Iraqi Ground Forces

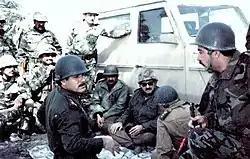
Iraqi commanders discussing strategy on the battlefront, 1986. Wafiq Al-Samarrai is center-left.

Iraq sent a 60,000 man expeditionary force to the Syrian front during the Yom Kippur War. It consisted of the 3rd and 6th Armoured Divisions, two infantry brigades, twelve artillery battalions, and a special forces brigade. The two armoured divisions were, Pollack says, 'unquestionably the best formations of the Iraqi Army.' Yet during their operations on the Golan Heights, their performance was awful in virtually every category of military effectiveness. Military intelligence, initiative, and small unit independent action was virtually absent.